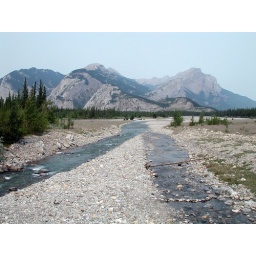
Lovely stream in the mountains of Alberta -- on highway between Jasper and Hinton.